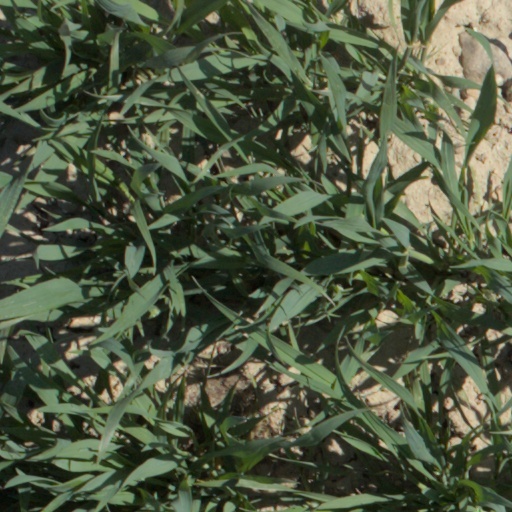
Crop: wheat